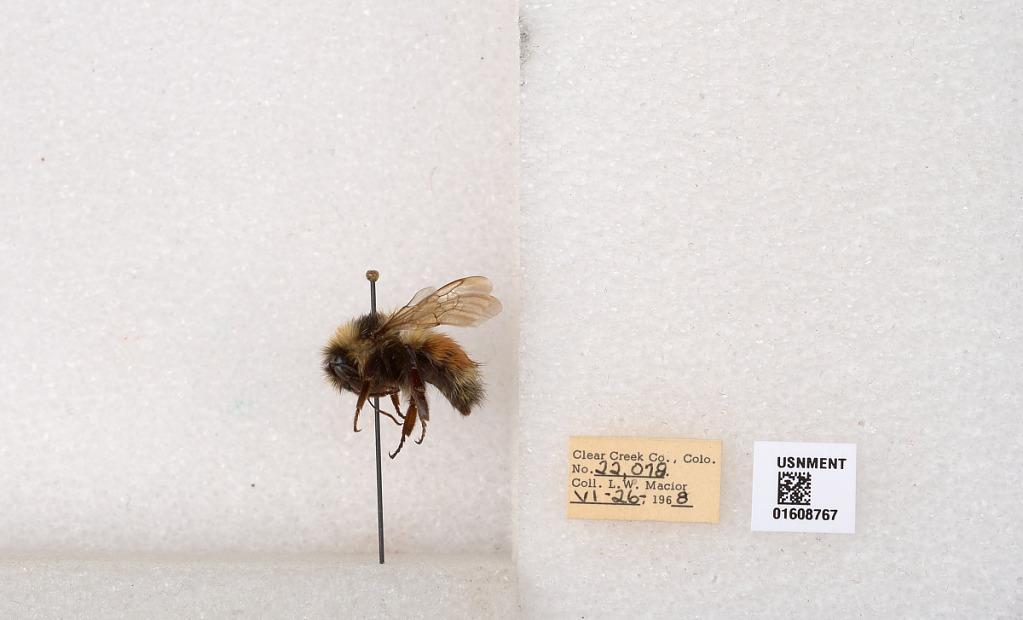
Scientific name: Bombus (Pyrobombus) sylvicola Kirby
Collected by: L. Macior
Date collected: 1968-6-26
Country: United States
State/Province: Colorado
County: Clear Creek
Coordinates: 39.6891, -105.644